Glebe Point Road

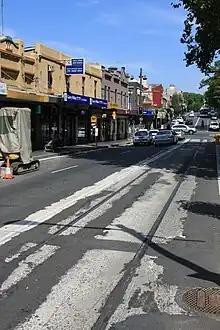
Exposed tram track in July 2010

Glebe Point Road is the main road of the inner city suburb of Glebe in Sydney, New South Wales, Australia. It is a boutique shopping strip with numerous restaurants and cafés.